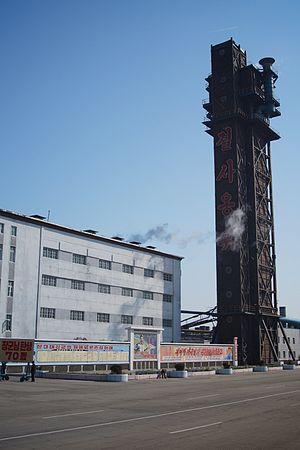
Hungnam était jusque fin 2005, une ville portuaire située sur la côte orientale de la province du Hamgyong du Sud en Corée du Nord, sur la mer du Japon. Elle n'est distante que de 12 km de la ville de Hamhung, située plus à l'intérieur des terres.